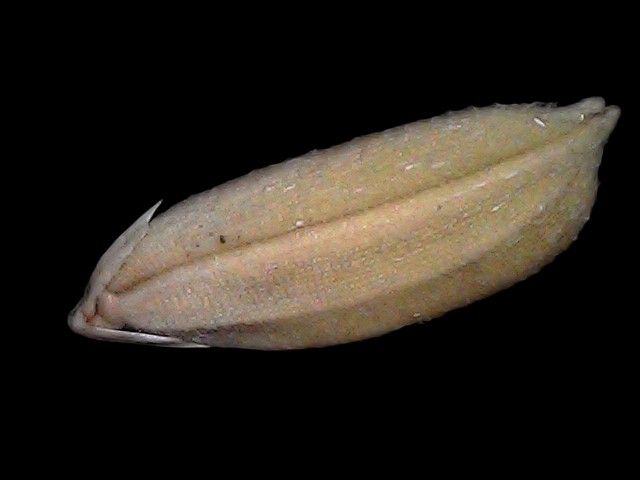
Rice variety: Br22